Bosa, Bogotá

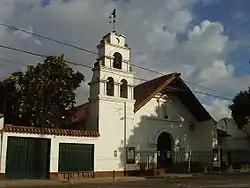
Church of San Bernardino, in the central park of Bosa. It is said that the façade was built in 1538 by Gonzalo Jiménez de Quesada, Nicolás de Federman and Sebastián de Belalcázar

Bosa was once the site of an important Muisca village. During the Pre-Columbian era, the area was governed by "caciques" as part of the Muisca Confederation, among them and at the moment of the Spanish arrival; the "cacique" Techovita.